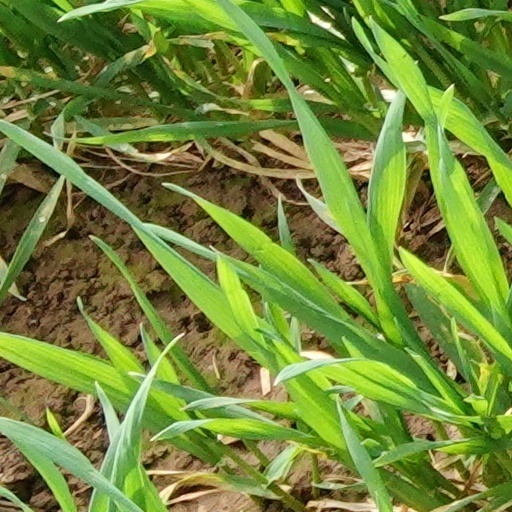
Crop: wheat